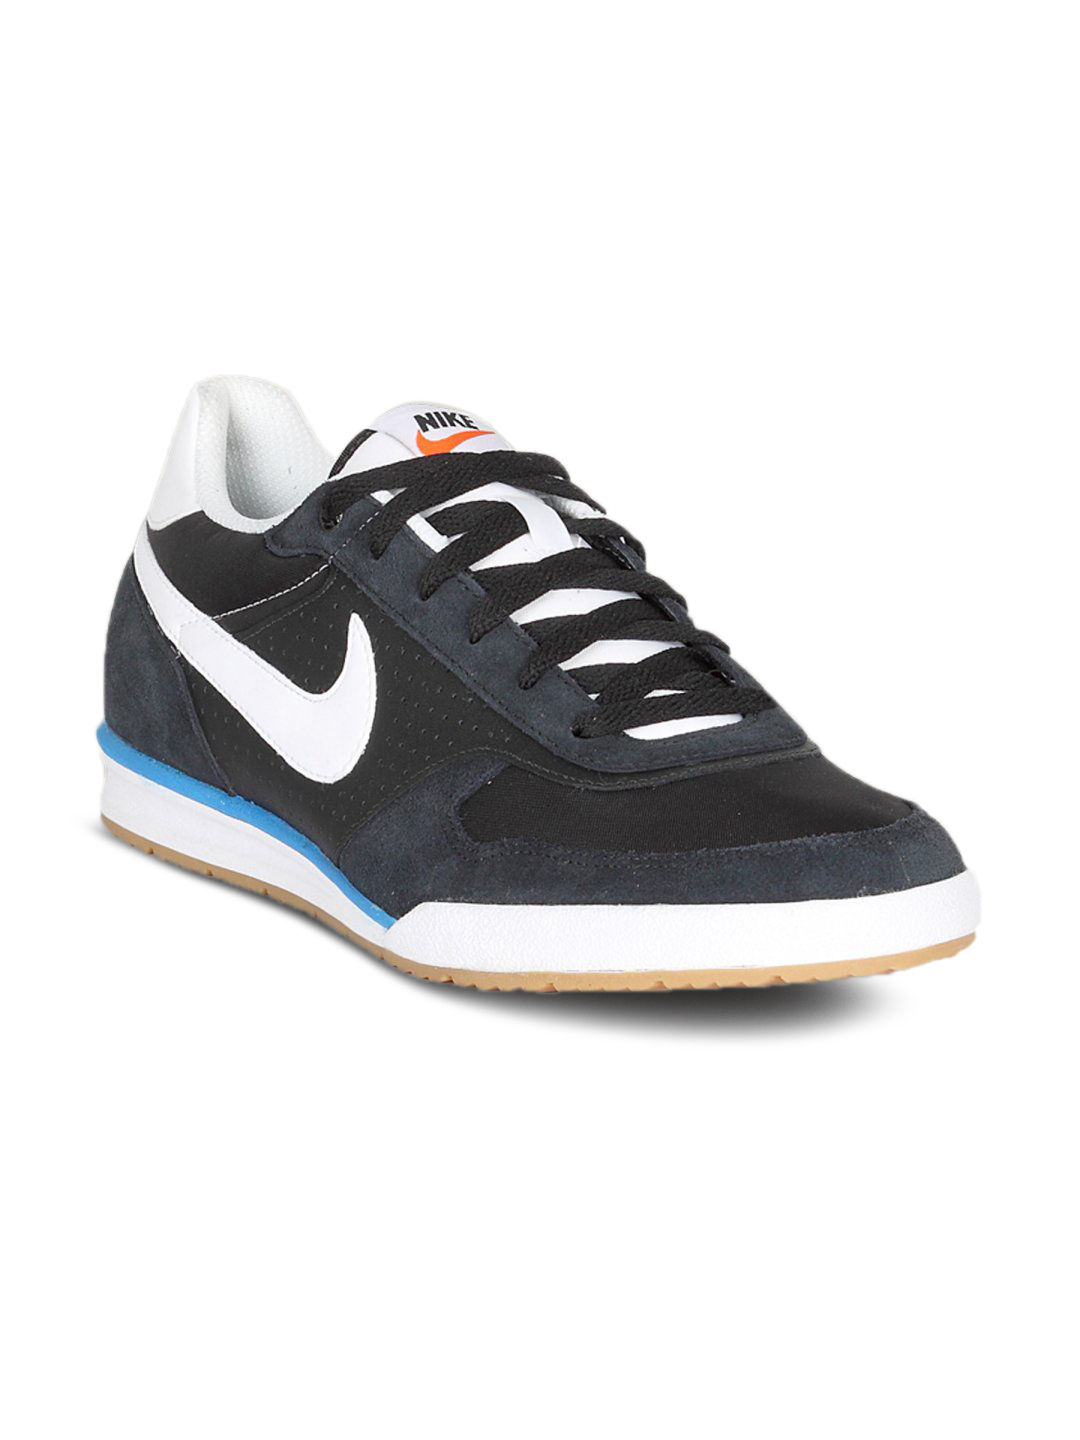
Nike Men's Field Trainer Textile Black Shoe
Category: Footwear / Shoes / Sports Shoes
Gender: Men
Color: Black
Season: Summer 2011
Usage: Sports